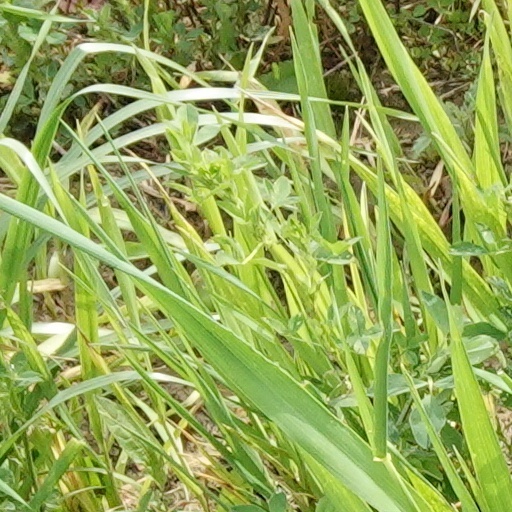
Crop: wheat